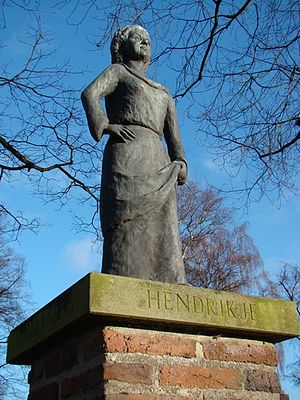
Hendrickje Stoffels / Galleri
Hendrickje Stoffels var en nederlandsk kvinde der blev Rembrandts husholderske og partner.